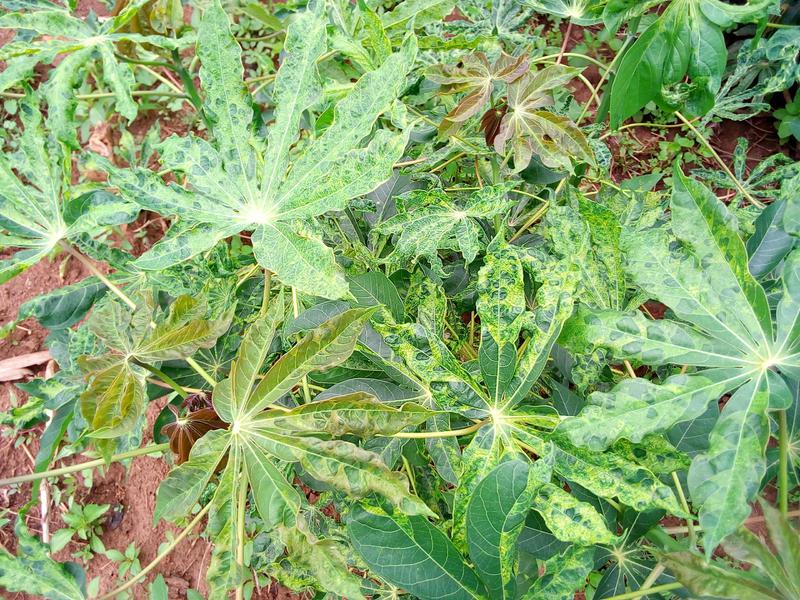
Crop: cassava
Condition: mosaic_disease